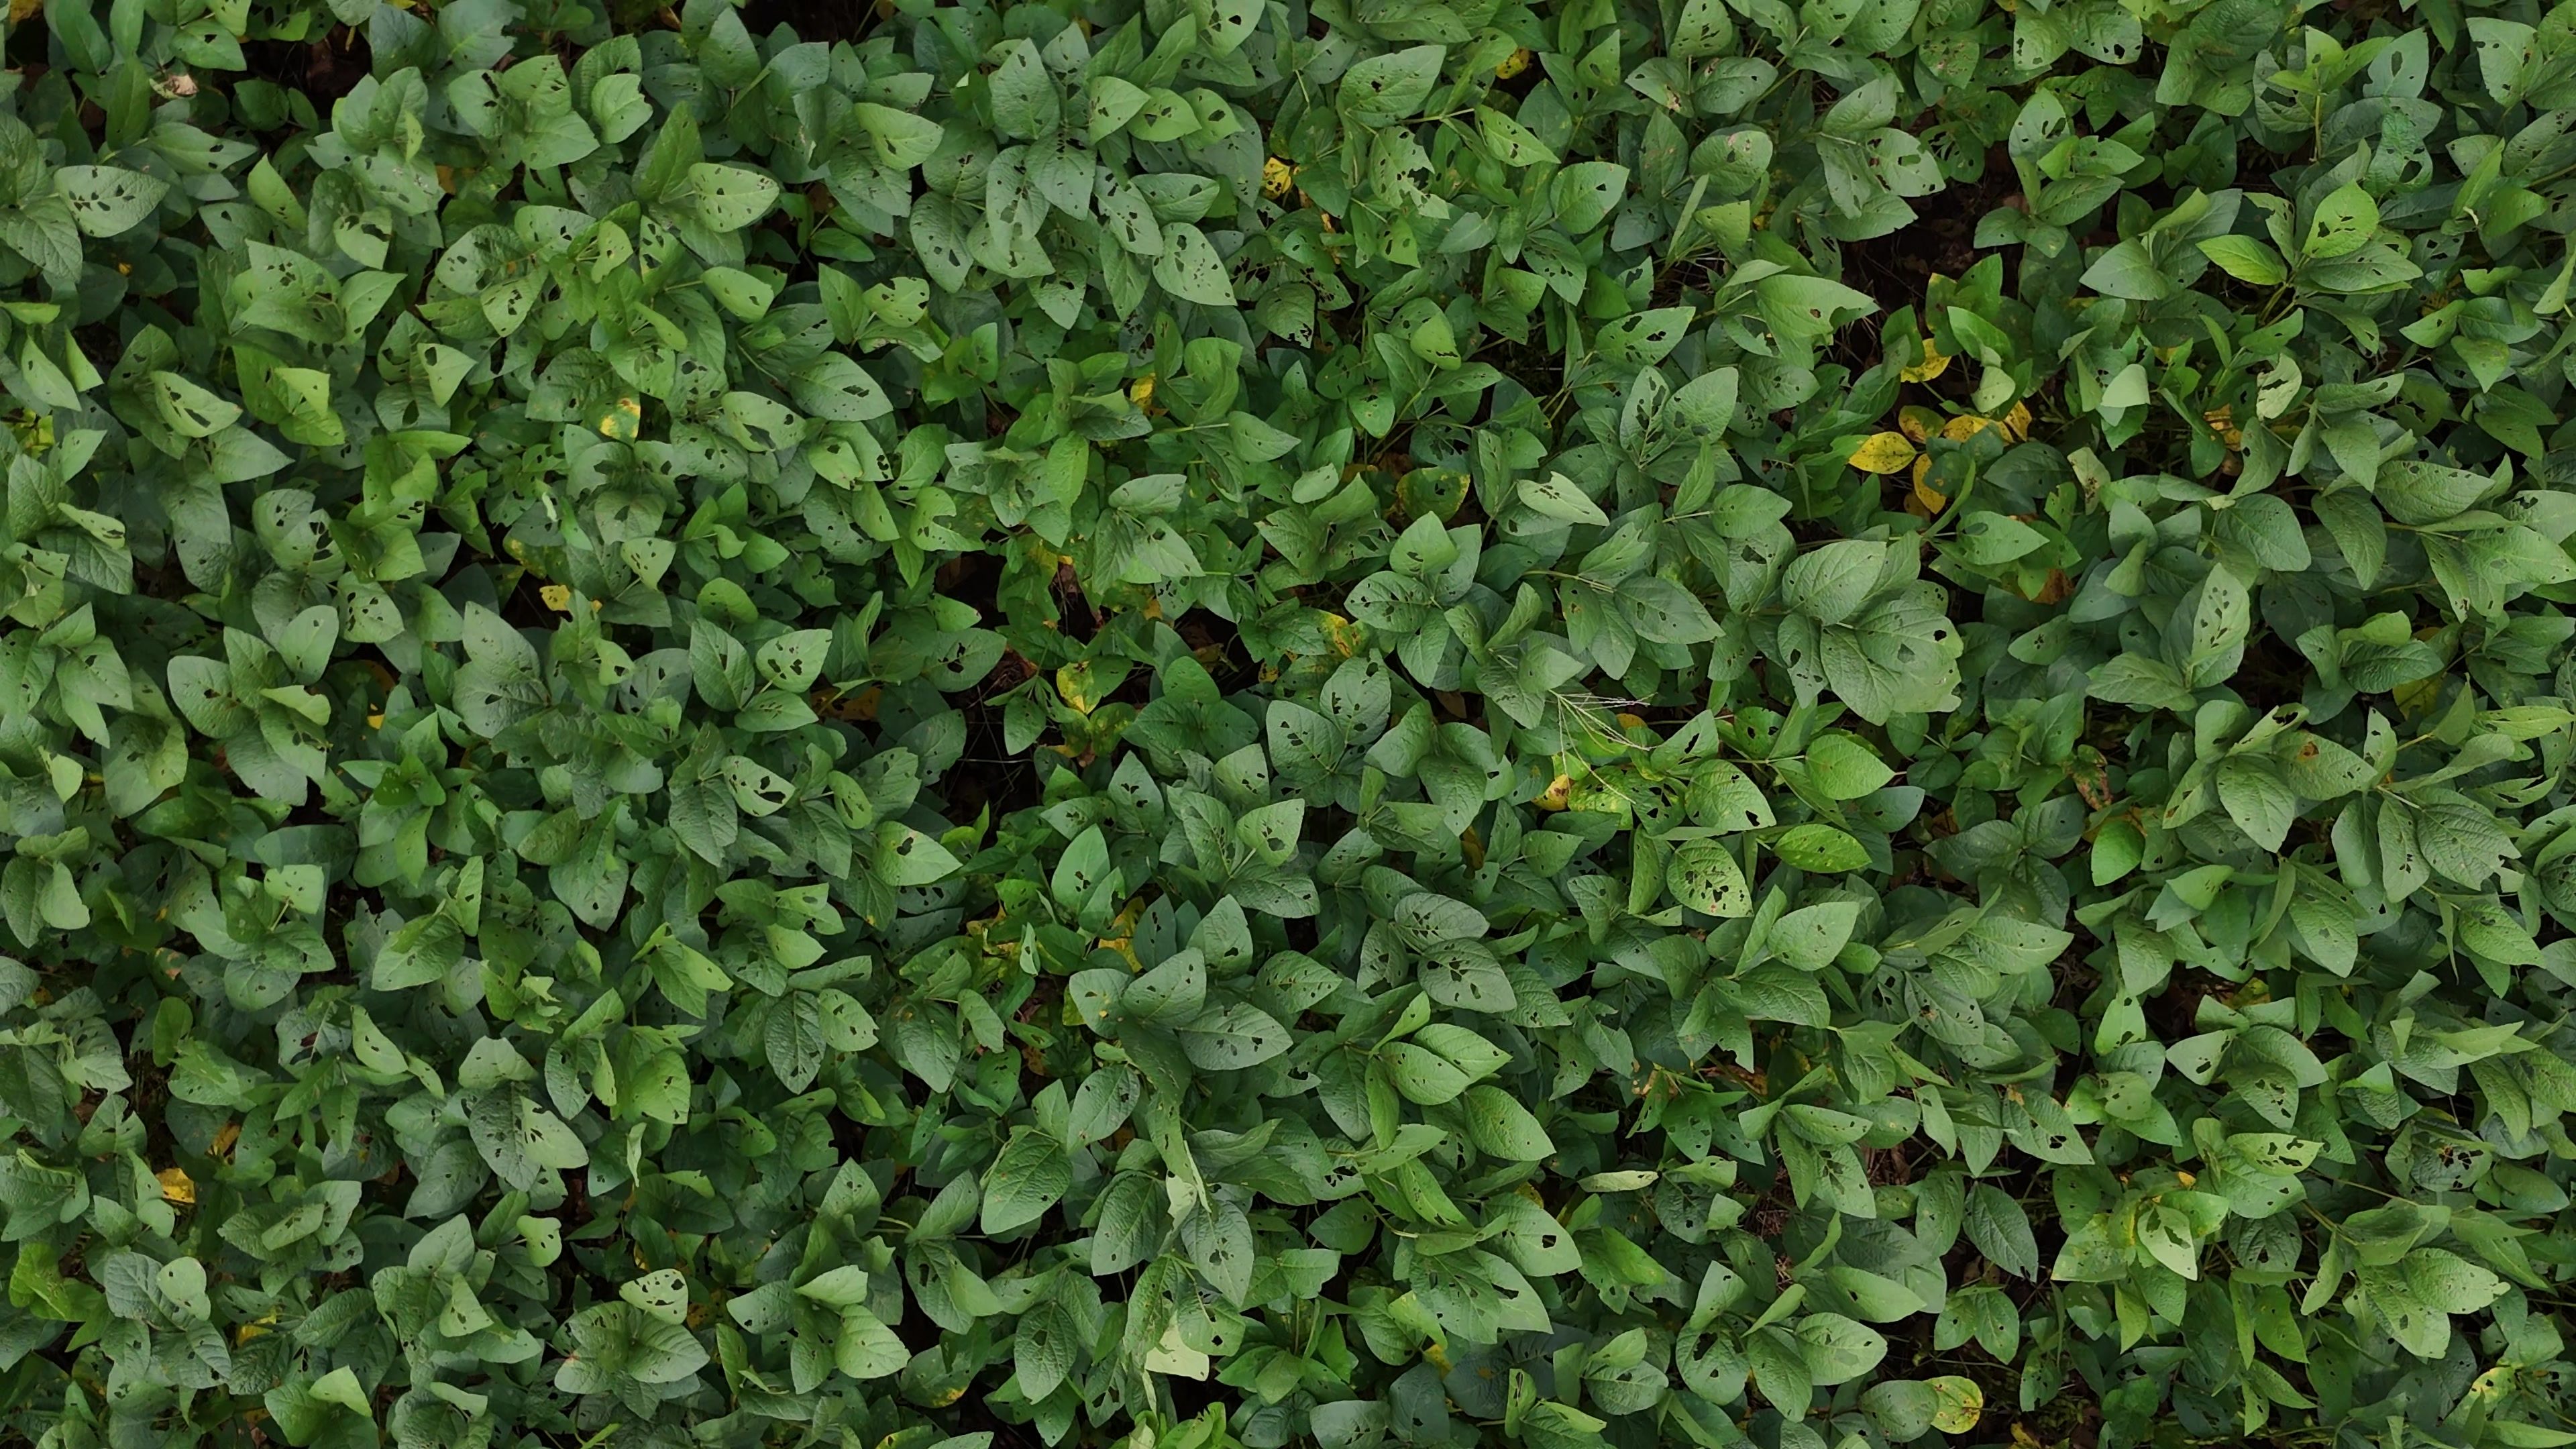
Label: Rust